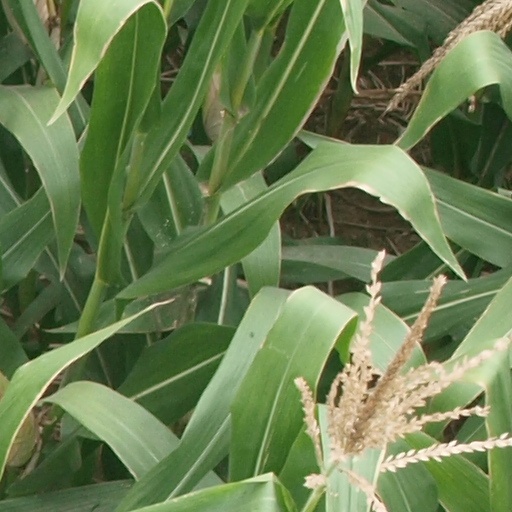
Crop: maize; corn